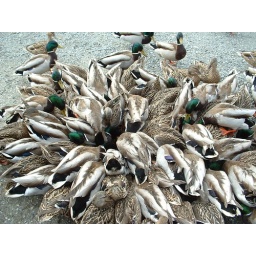
Somewhat tame ducks that hang out at a bird sanctuary in Delta waiting for food.